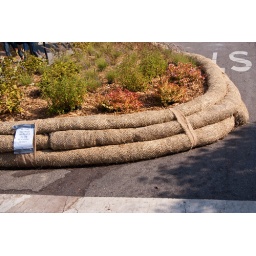
08325 Planting bed in former stop sign location of Mason Green